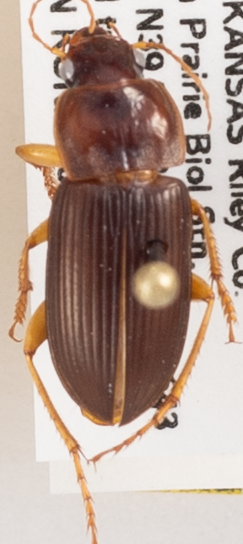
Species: Harpalus pensylvanicus
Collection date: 2018-06-07
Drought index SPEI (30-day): -1.69
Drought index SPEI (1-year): -1.382
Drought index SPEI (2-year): -0.764